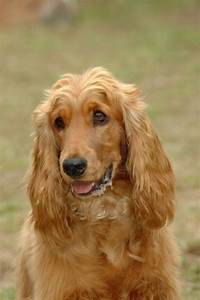
Label: cane